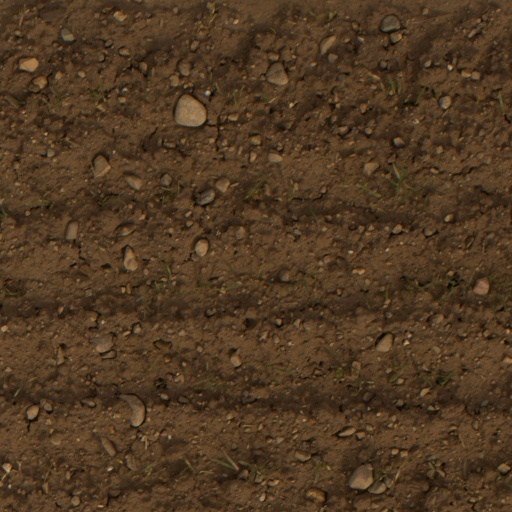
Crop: wheat